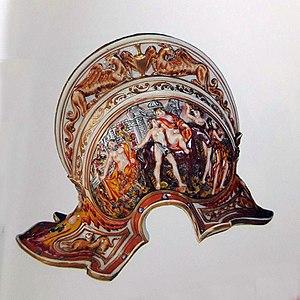
Création 1898 Achille Bloch
Porcelaine de Paris est une société française de manufacture de porcelaine, fondée par Jean-Marx Clauss le 11 avril 1822.